1961 Uruguayan Primera División

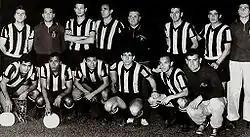
Peñarol, champions

Statistics of Primera División Uruguaya for the 1961 season.